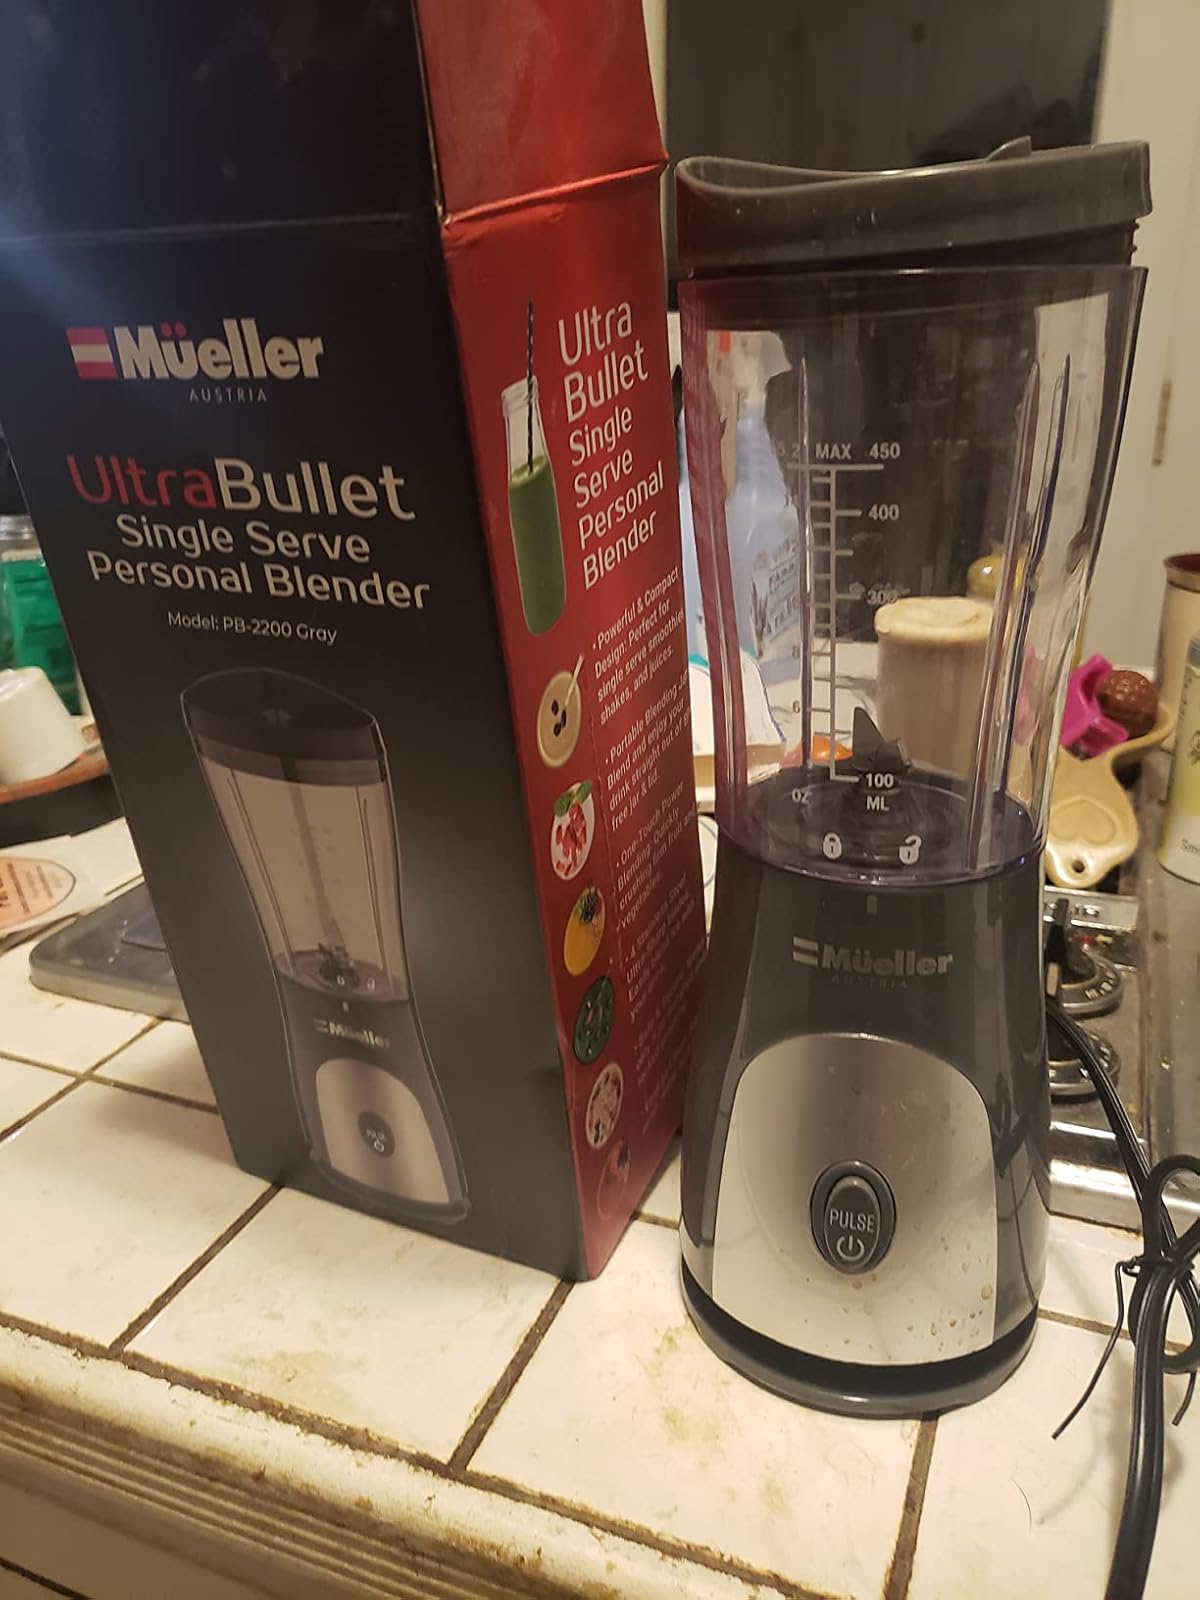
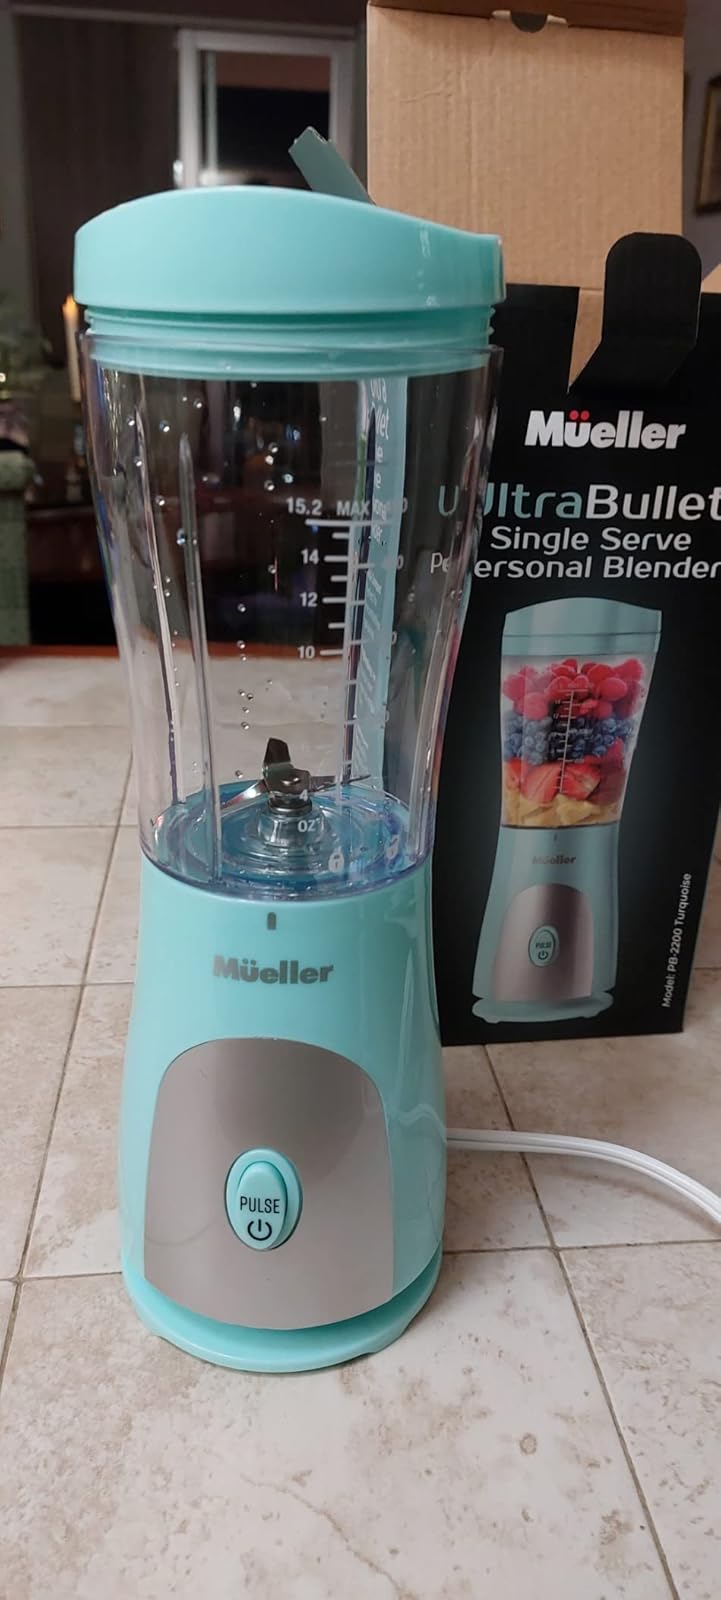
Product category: items_blender
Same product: no